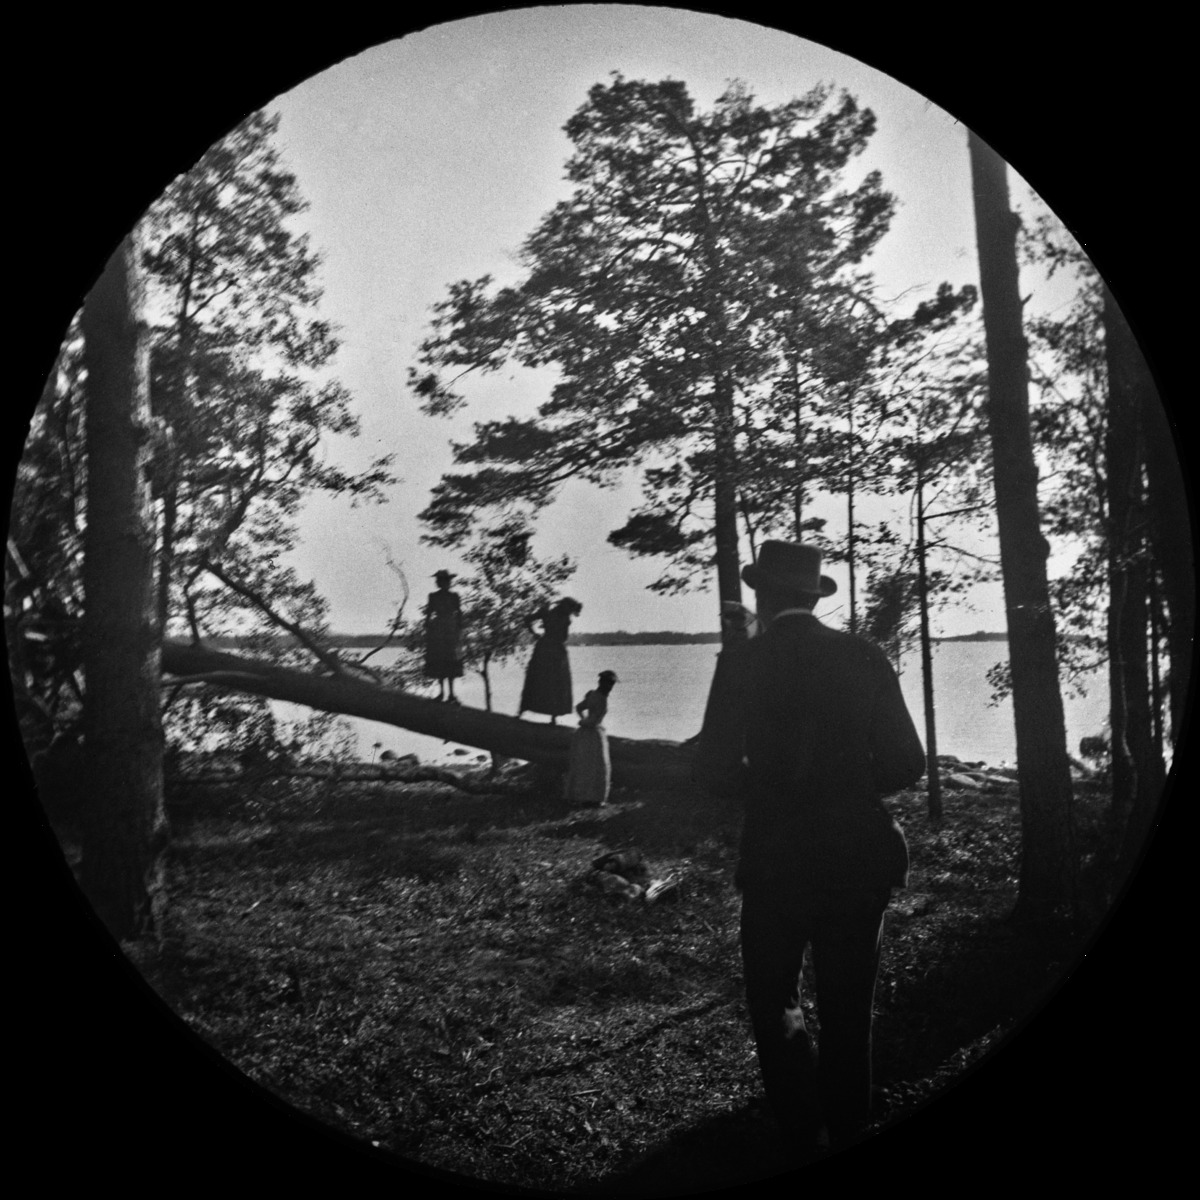
Ulkoilijoita Seurasaaressa
sisällön kuvaus: Ulkoilijoita Seurasaaressa. mustavalkoinen
Kuvaaja: Wasastjerna, Nils Jakob, valokuvaaja
Ajankohta: kuvausaika 1890 syyskuu
Paikka: Suomi, Uusimaa, Helsinki, Meilahti Helsinki, Seurasaari
Aiheet: ulkoilu, saaret, meret, metsiköt, naiset, miehet